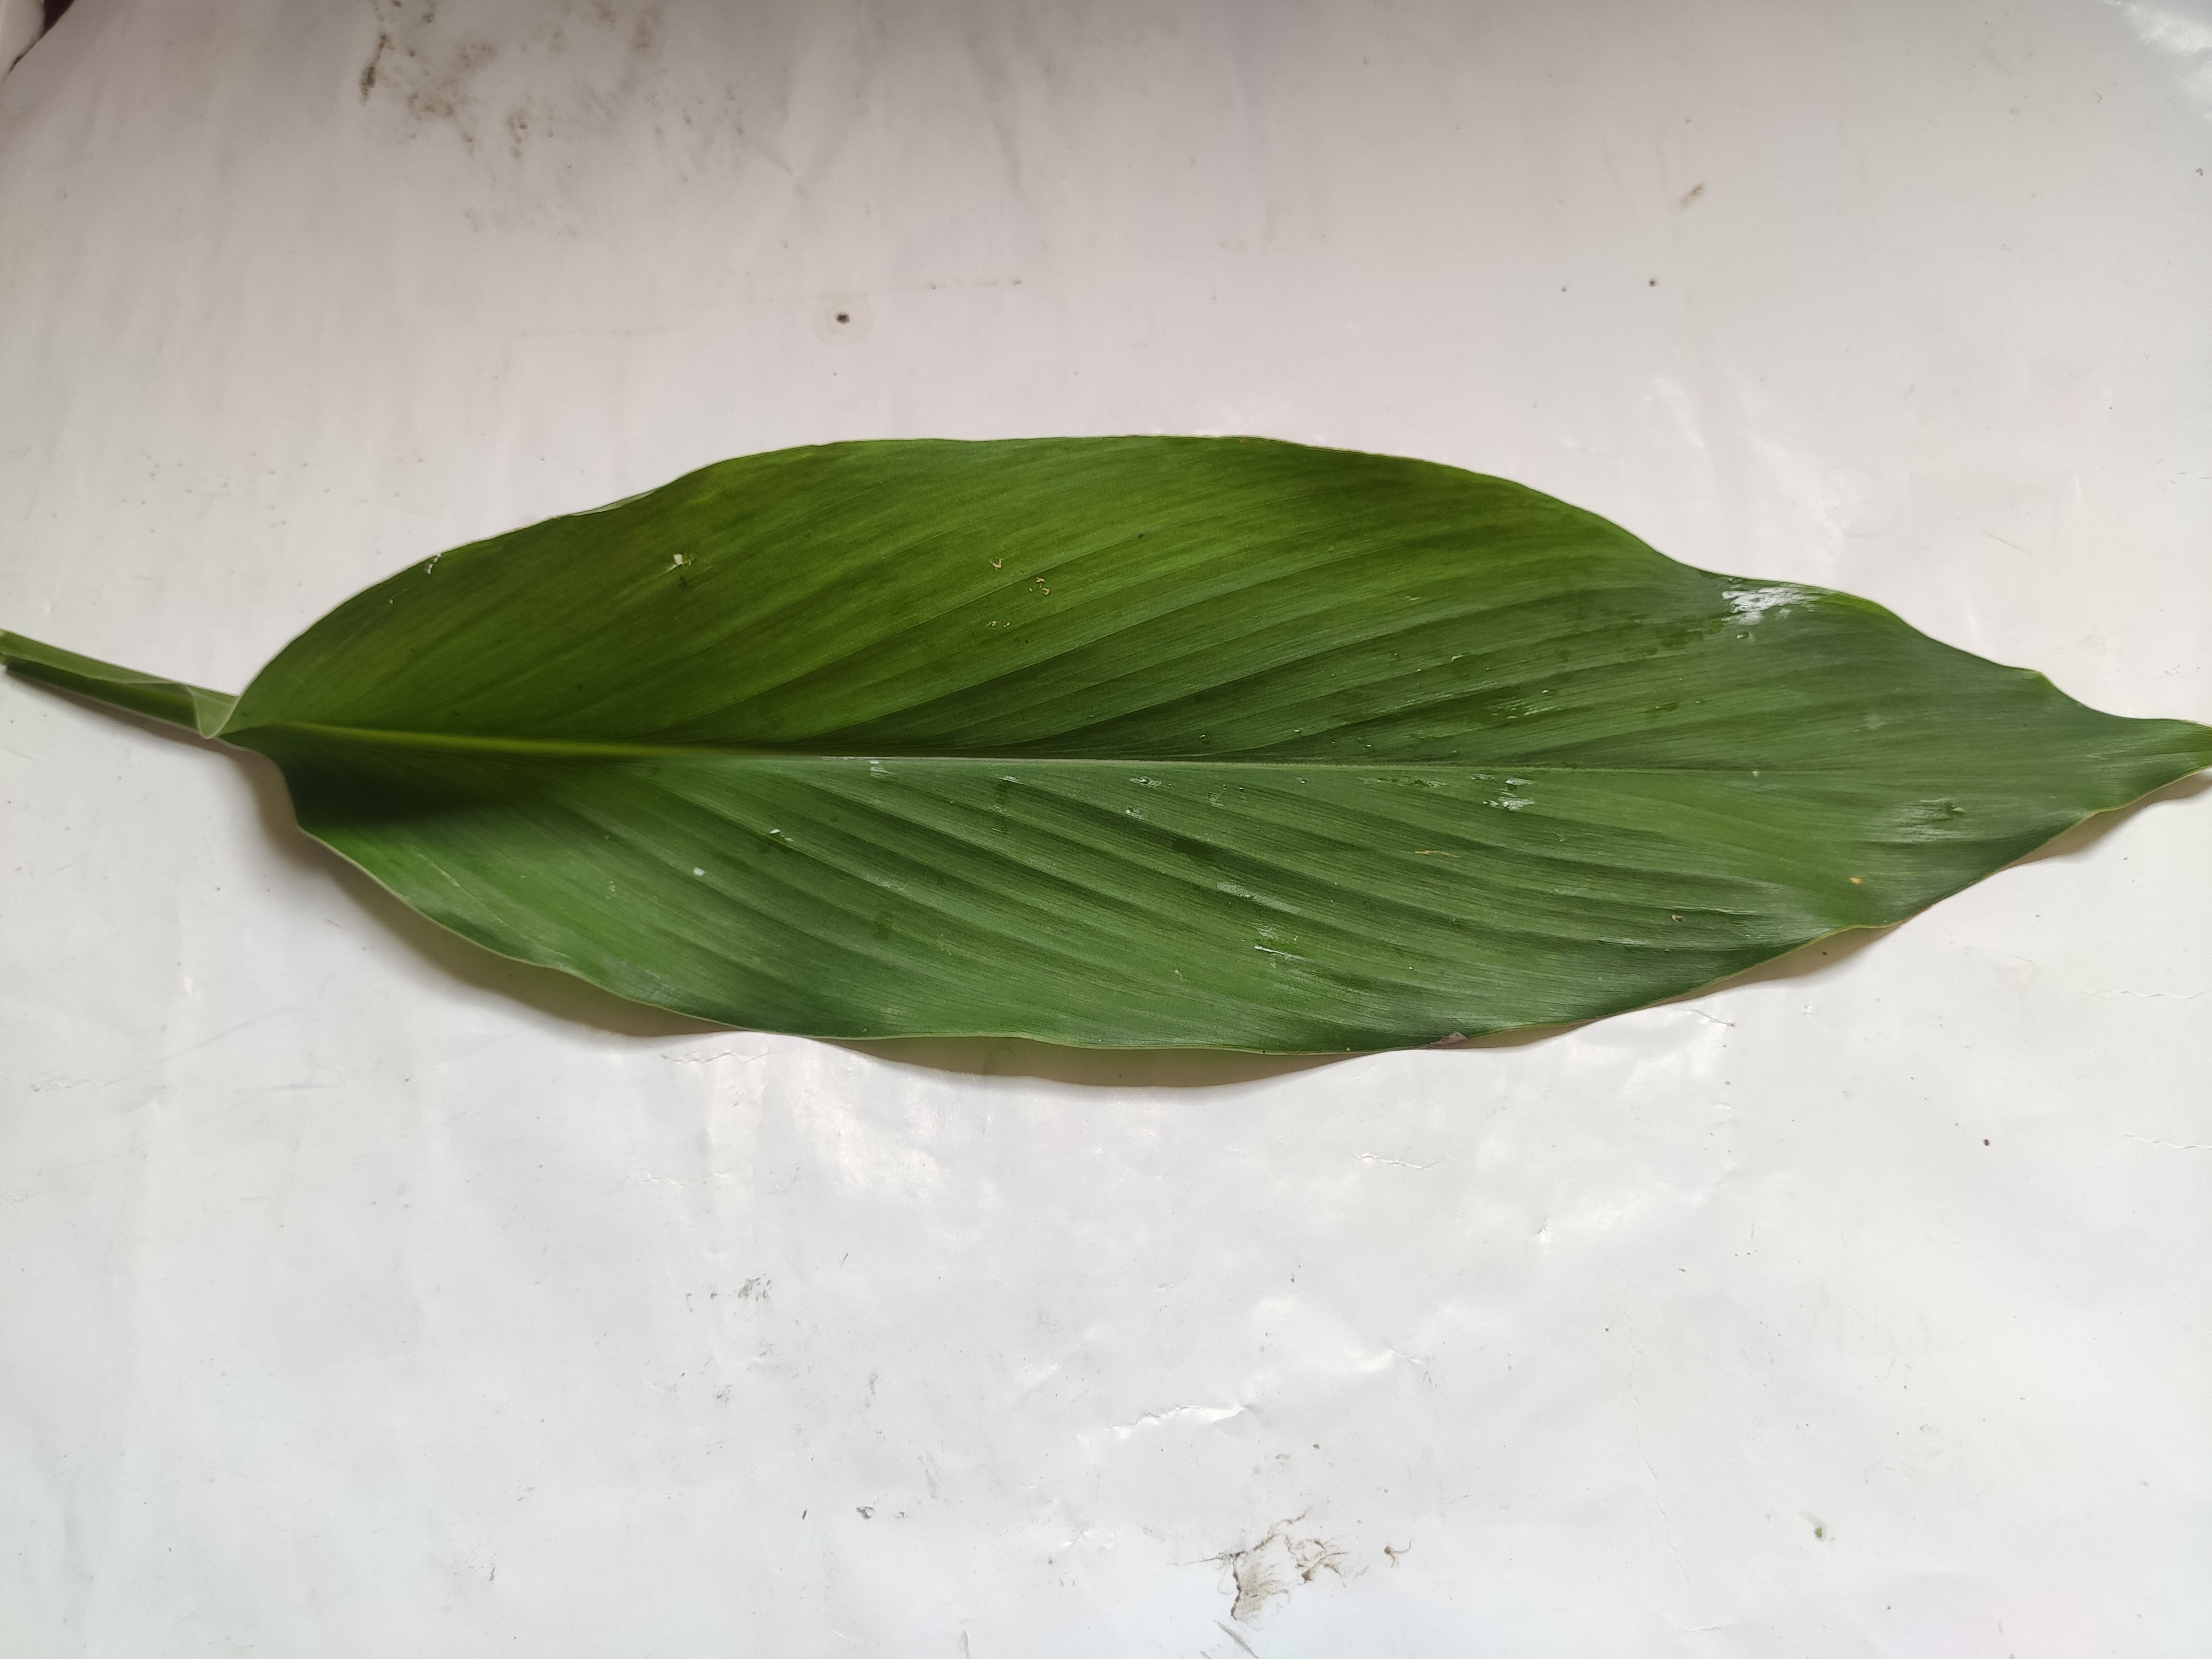
Label: Healthy_Leaf